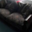
Label: couch